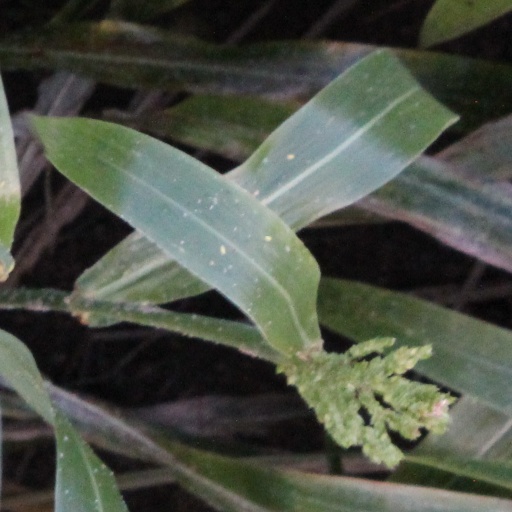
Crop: sorghum